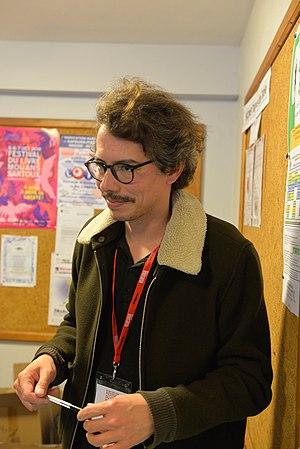
Thomas Porcher lors du festival du livre de Mouans-Sartoux le 7 octobre 2018
Thomas Porcher, né le 5 juillet 1977 à Drancy, est un économiste, membre du collectif Les économistes atterrés, professeur à PSB Paris School of Business et essayiste français.